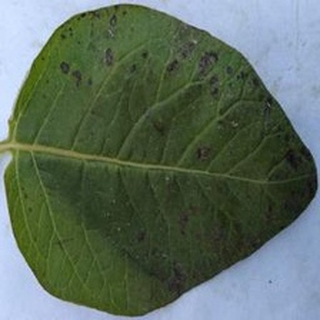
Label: potato_early_blight